Stepmom (1998 film)

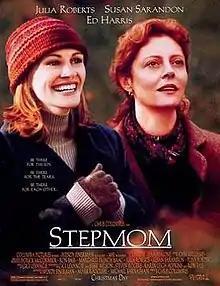
Theatrical release poster

Stepmom is a 1998 American comedy-drama film directed by Chris Columbus and produced by Wendy Finerman, Mark Radcliffe, and Michael Barnathan. The screenplay was written by Gigi Levangie, Jessie Nelson, Steven Rogers, Karen Leigh Hopkins, and Ronald Bass. The film stars Julia Roberts, Susan Sarandon, and Ed Harris. Its plot follows a terminally ill woman dealing with her ex-husband's new lover, who will soon be their children's stepmother.